Books in Brazil

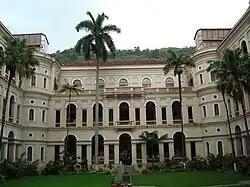
<a href="http%3A//www.santoinacio-rio.com.br/s/">Colégio Santo Inácio

"História da Companhia de Jesus no Brasil", by , says that the library of Colégio Santo Inácio, in O Morro do Castelo, Rio de Janeiro. (This was a landform that existed in the city of Rio, the hill being one of the foundation points of the city in the sixteenth century and which housed landmarks of great importance, such as colonial forts and buildings of the Jesuits. Nevertheless, it was destroyed in an urban reform in 1922.) This centre is believed to have undertaken some printed jobs around 1724, the accuracy of the claim not be ascertained. It could be referring to two books of the time, "Vocabulário de la lengua guarany", by Antônio Luiz Restrepo (1722), and "Arte de la lengua guarany", which were printed in a region that is currently part of Brazil, but which at the time belonged to Paraguay, Pueblo de Santa Maria la Mayor.